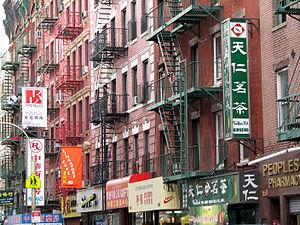
Mott Street est une rue de l'arrondissement de Manhattan à New York, dans les quartiers de Chinatown et Little Italy.